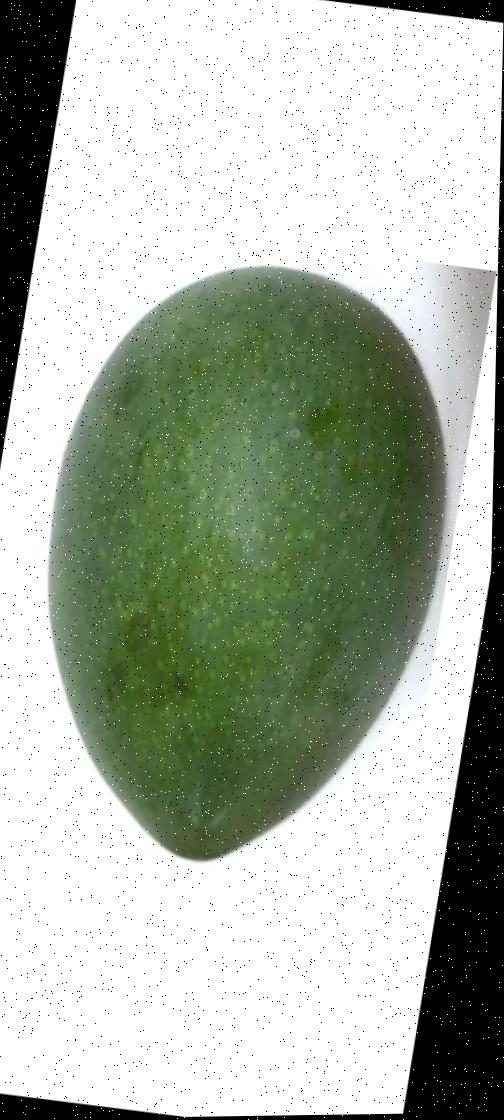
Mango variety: Ashshina Zhinuk